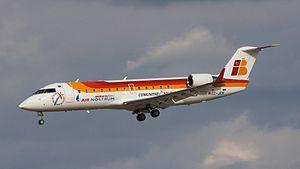
Bombardier Inc. est une entreprise multinationale canadienne dont le siège social est situé à Montréal, au Québec. Spécialisée dans la construction de matériels de transports, elle est présente dans la construction aéronautique, dans la construction ferroviaire et, jusqu'à 2006, dans les services financiers. La société a vendu fin 2003 son secteur récréatif à l'entreprise Bombardier Produits récréatifs. En février 2020, Alstom annonce l'acquisition des activités ferroviaires de Bombardier suite aux difficultés rencontrées par l'entreprise canadienne.